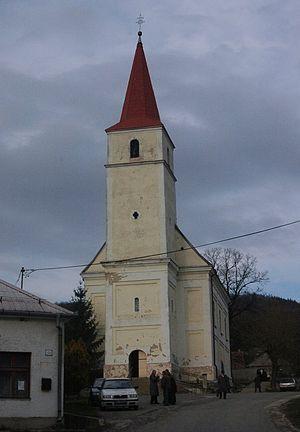
Pernek est un village de Slovaquie situé dans la région de Bratislava.